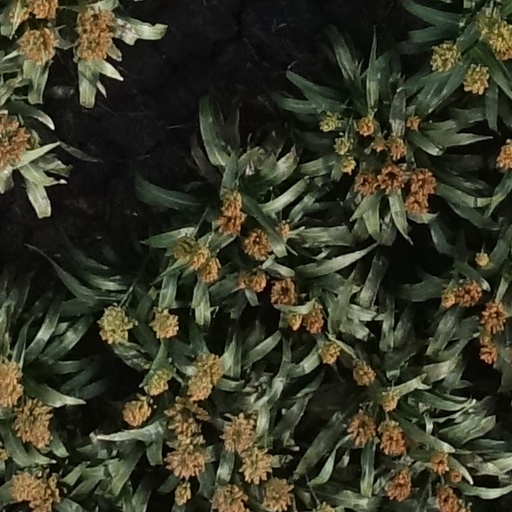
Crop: sorghum